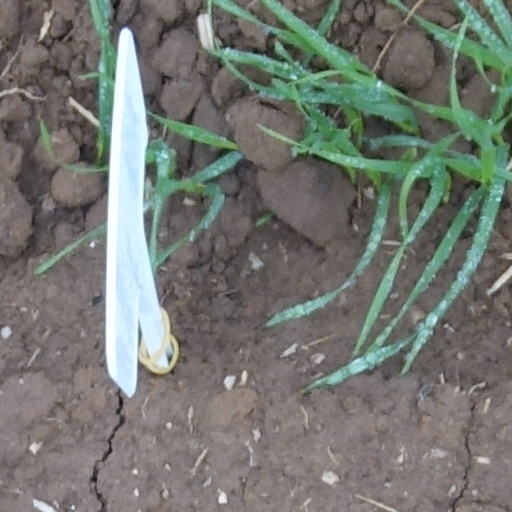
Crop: wheat